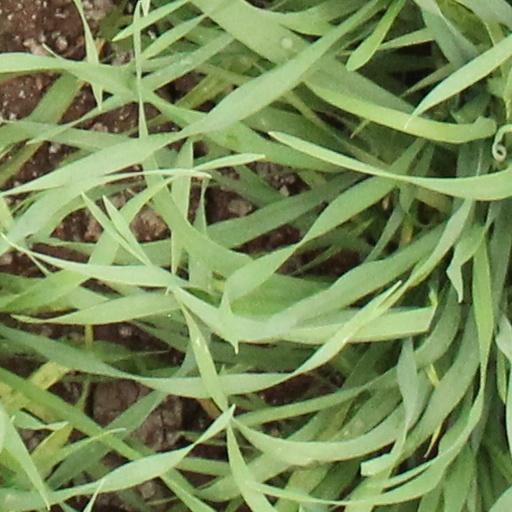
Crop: wheat